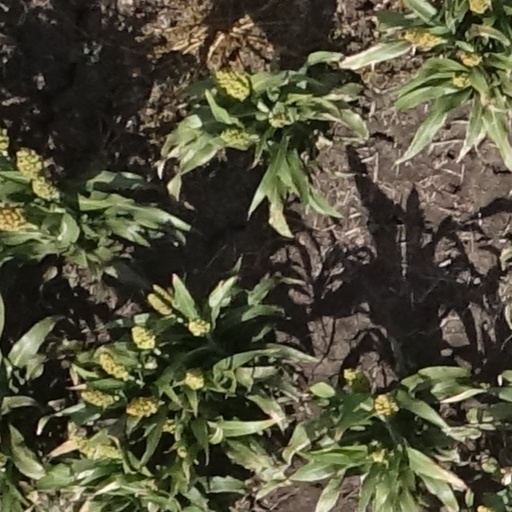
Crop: sorghum